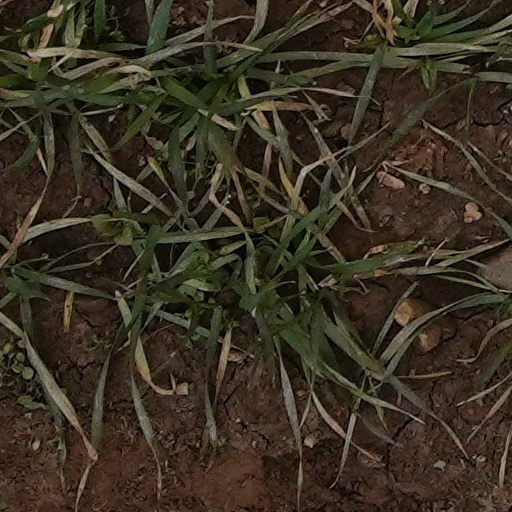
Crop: wheat